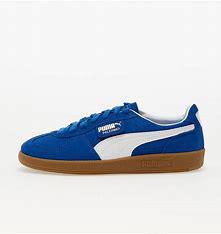
Brand: Puma
Model: Palermo